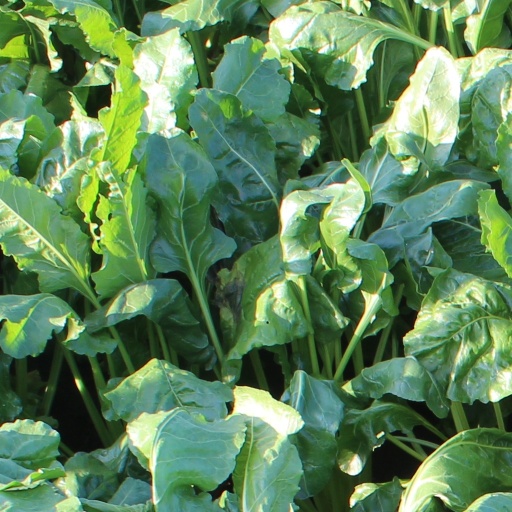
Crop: sugar beet